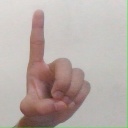
अक्षर: ड